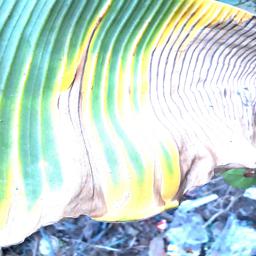
Label: POTASSIUM DEFICIENCY